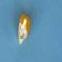
Maize quality: Bad